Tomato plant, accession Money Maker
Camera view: horizontal (90 deg, fisheye); turntable rotation: 30 degrees
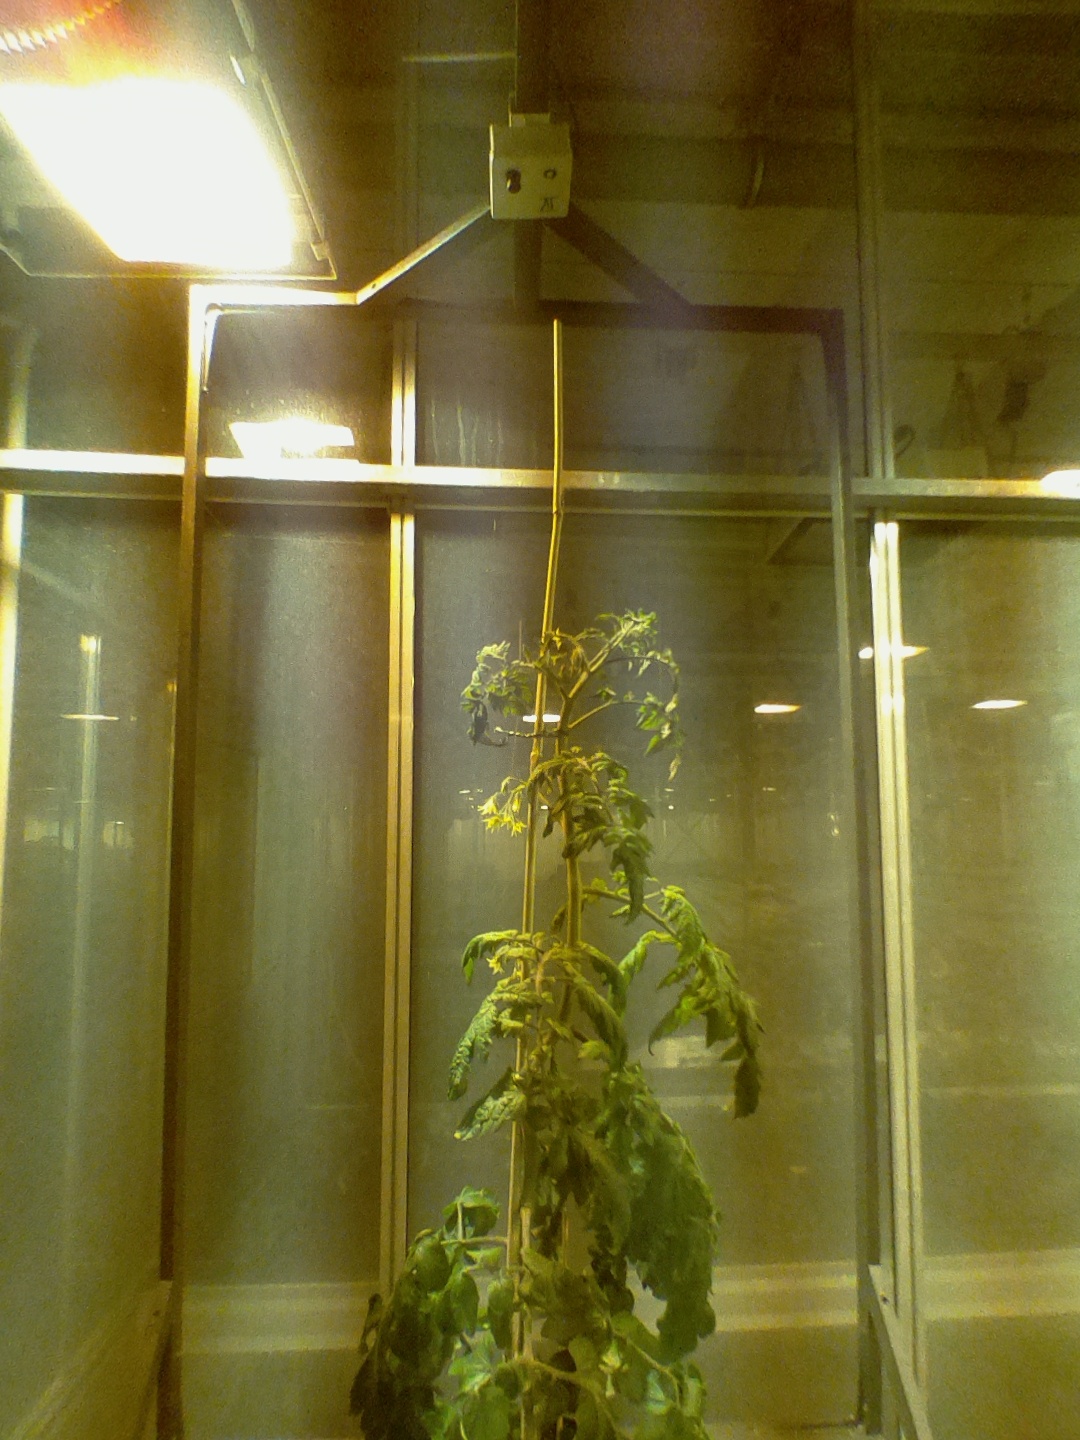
BBCH growth stage 69: End of flowering, 90%-100% of flowers open, more petals falling